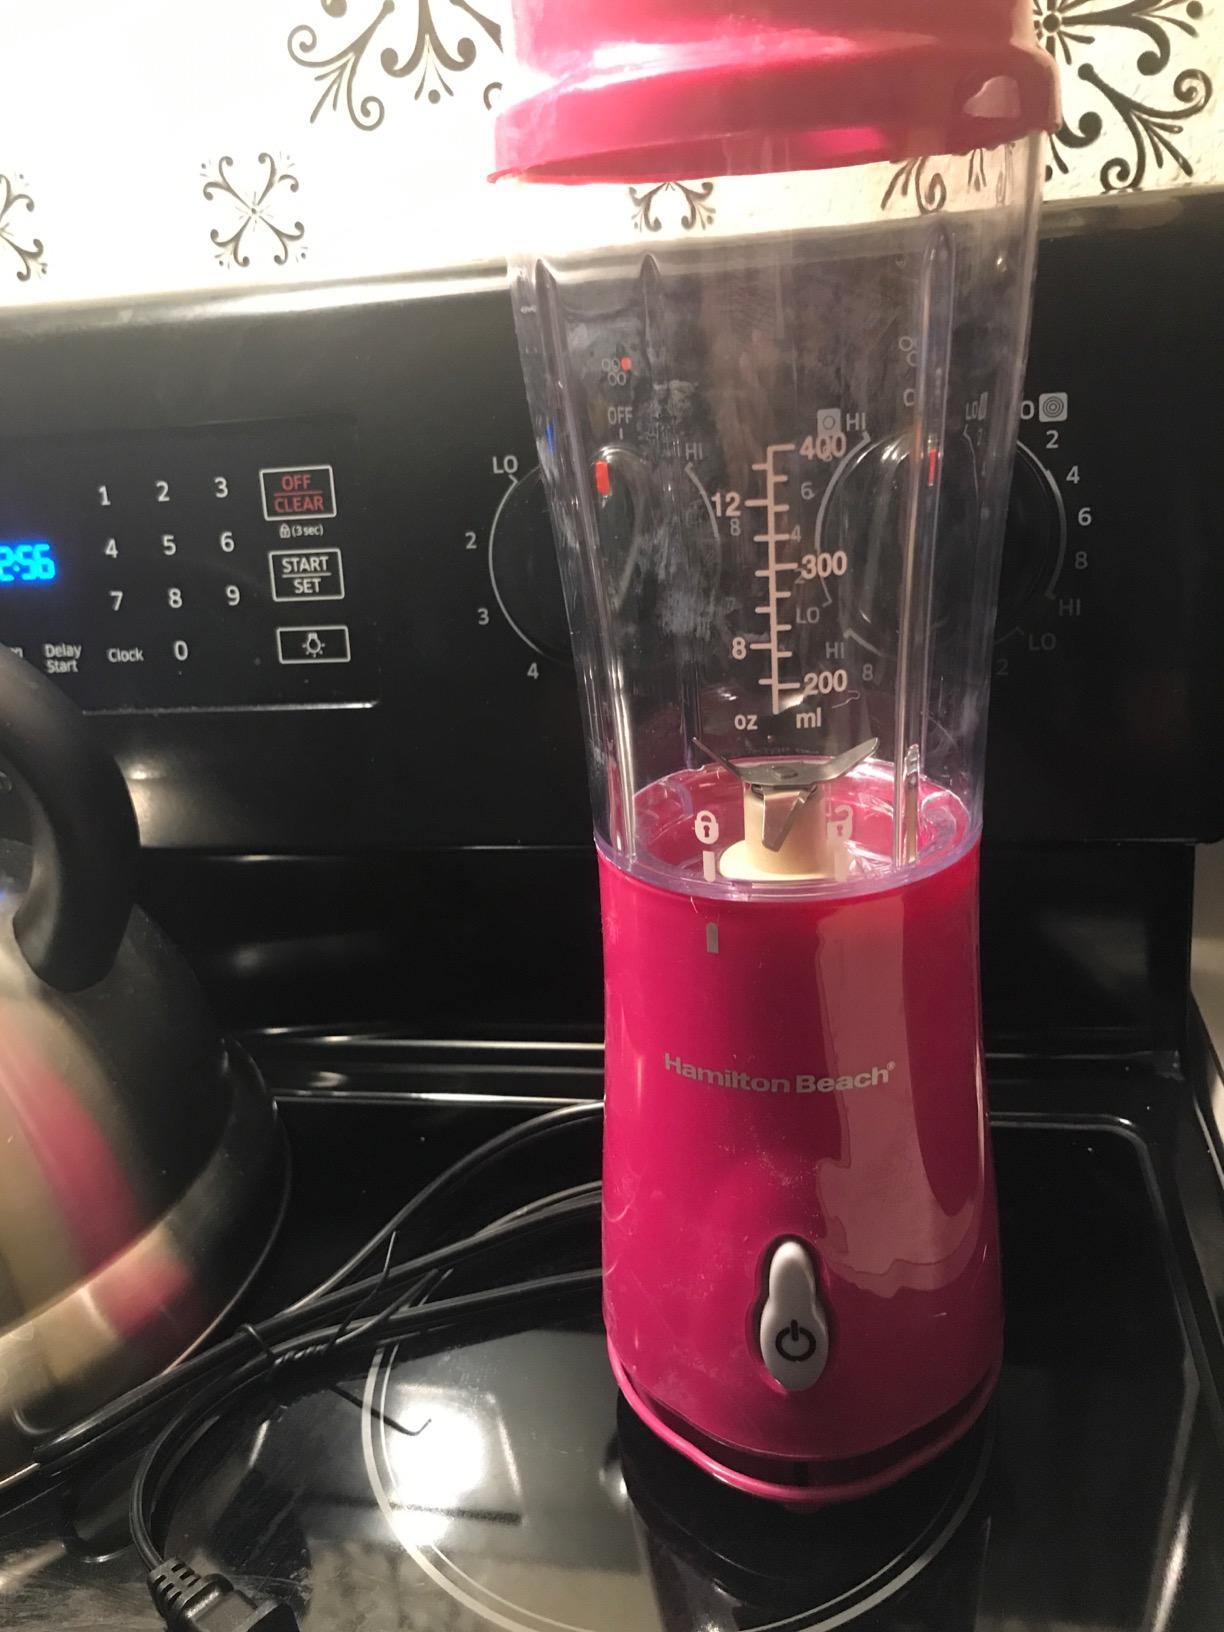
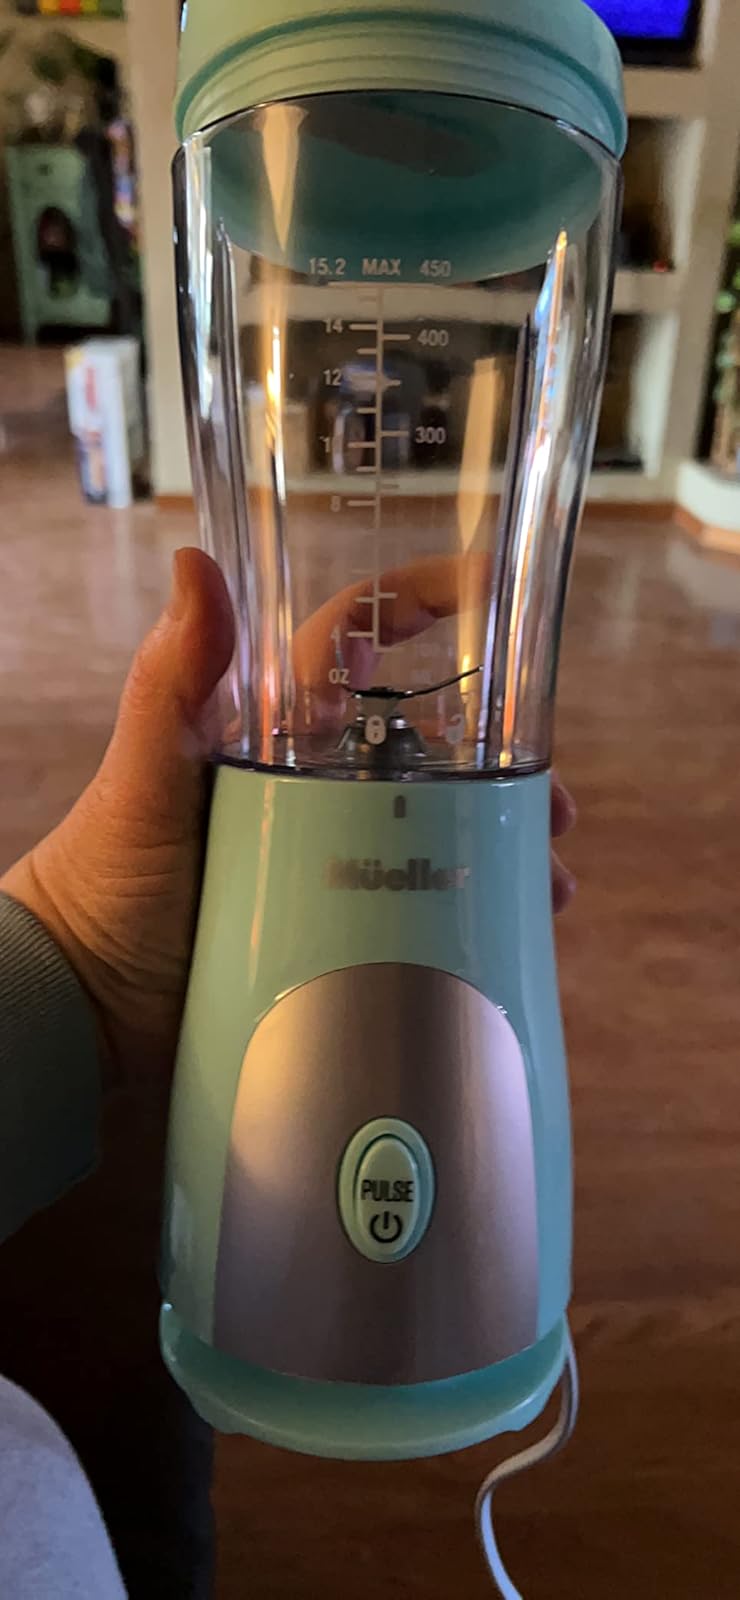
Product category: items_blender
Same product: no